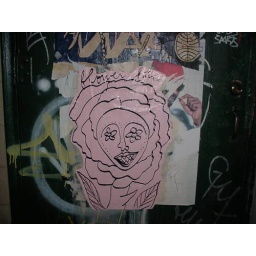
dumpster dived pink house paint on NY Times paper with sharpie, pasted up in soho